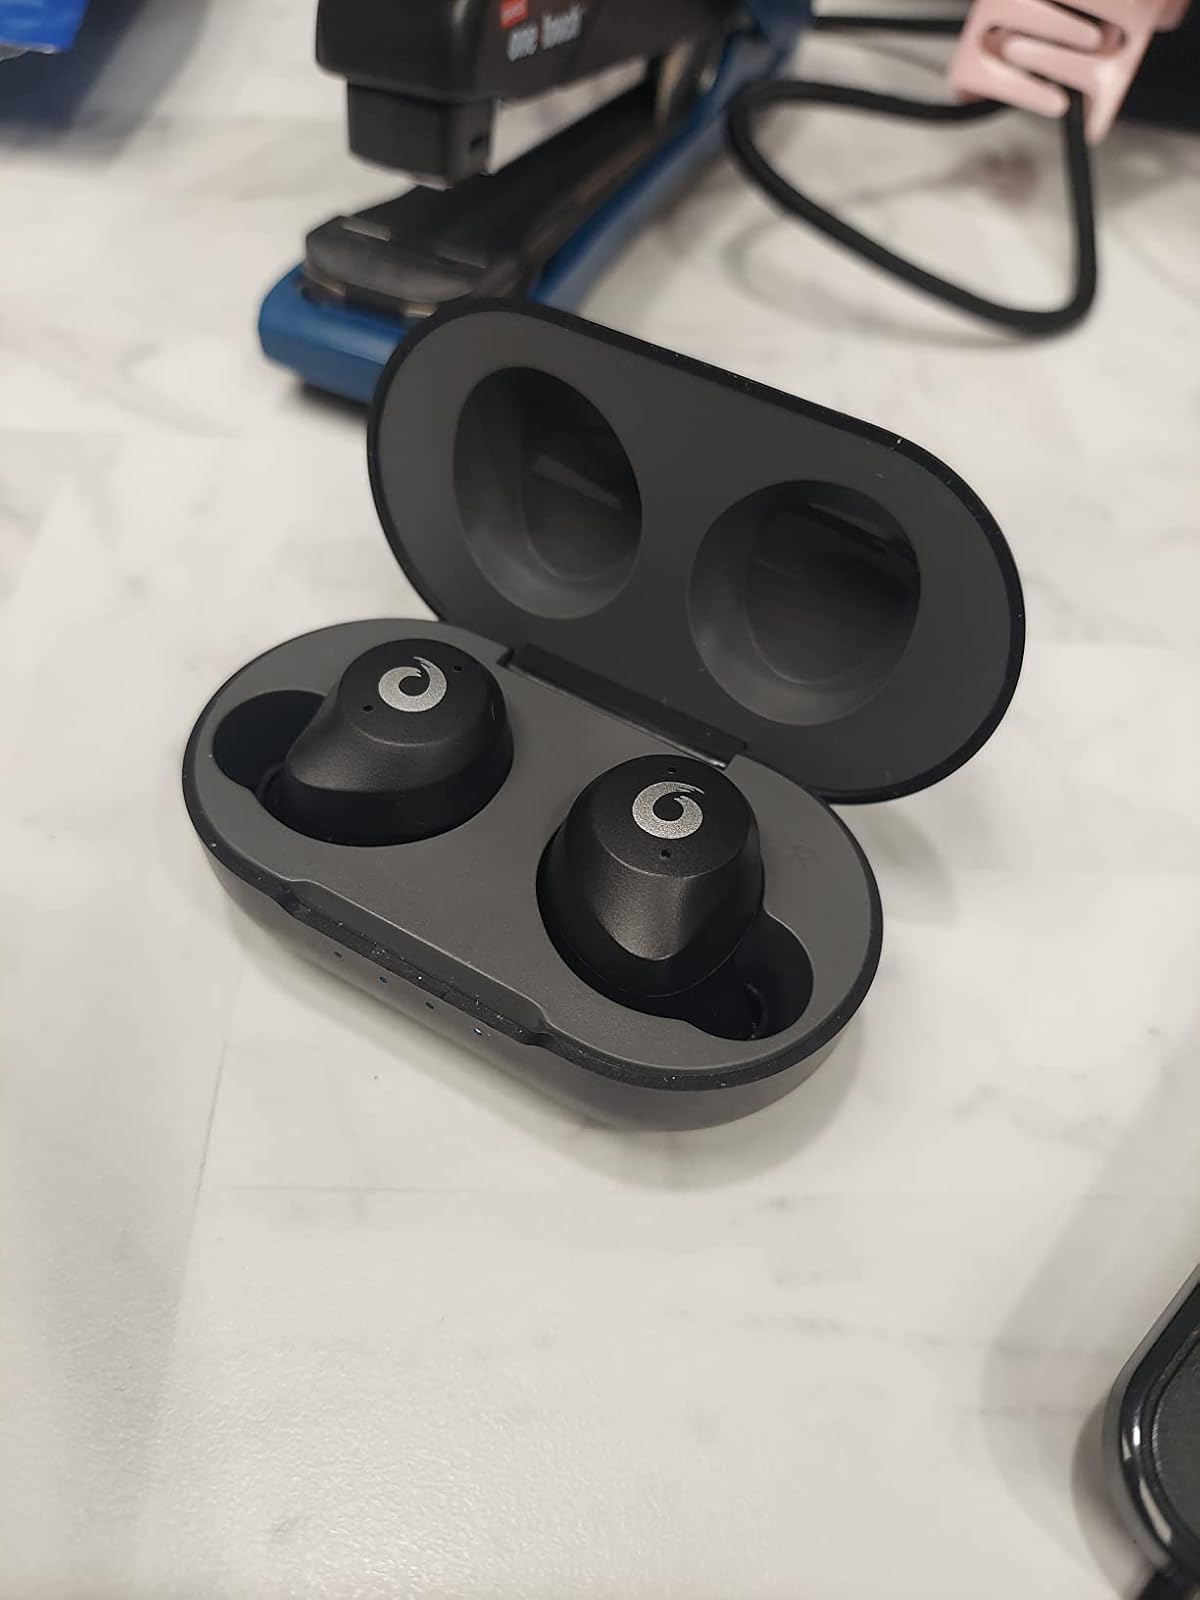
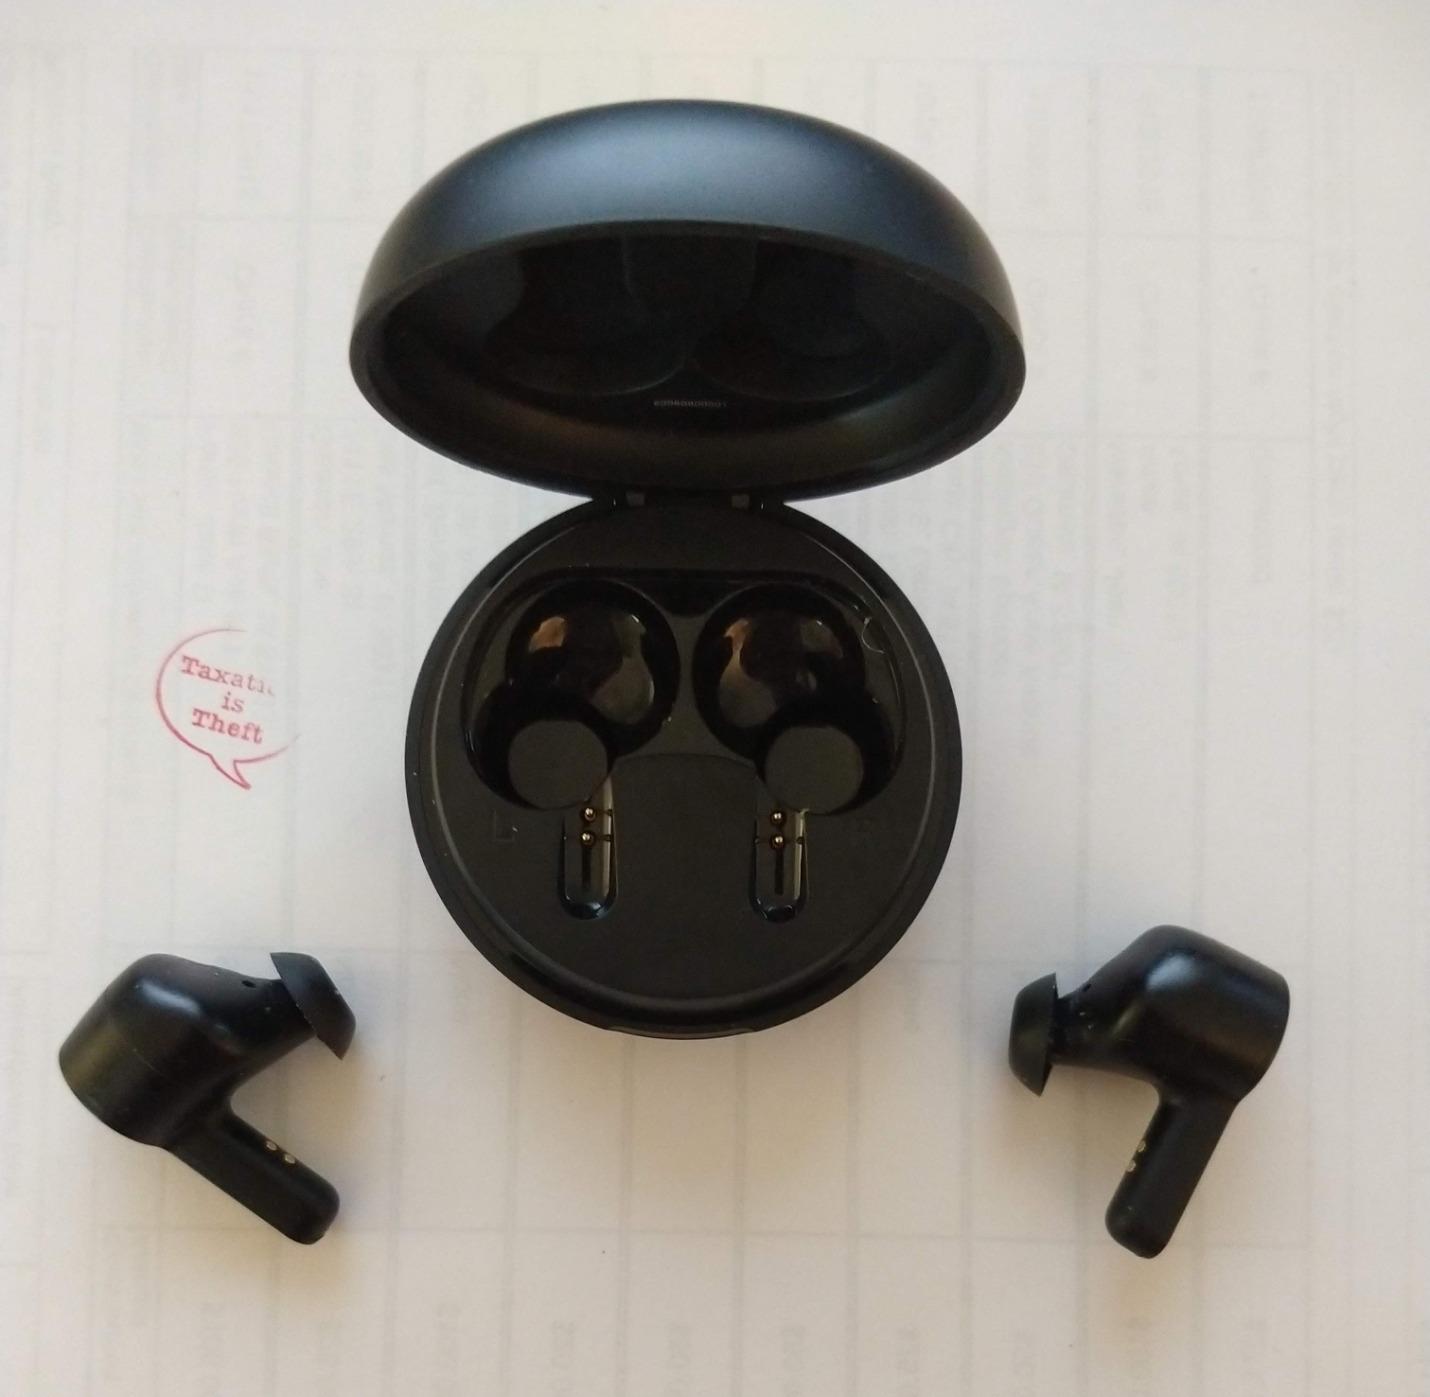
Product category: earbuds
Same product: no